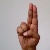
The image shows a hand gesture representing the letter 'U' in Indian Sign Language.